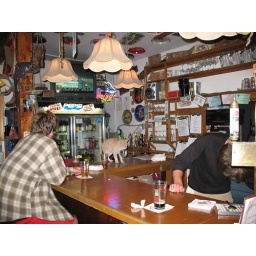
a mostly tail'less cat enjoying a drink at the West Rib bar in Talkeetna Alaska